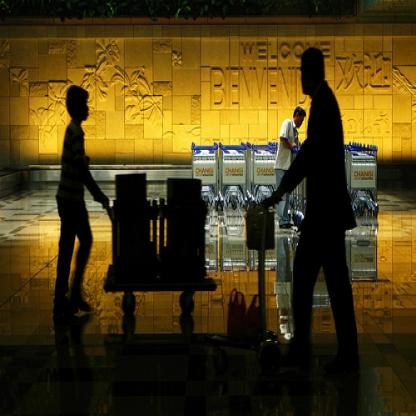
Scene: Indoor